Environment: real
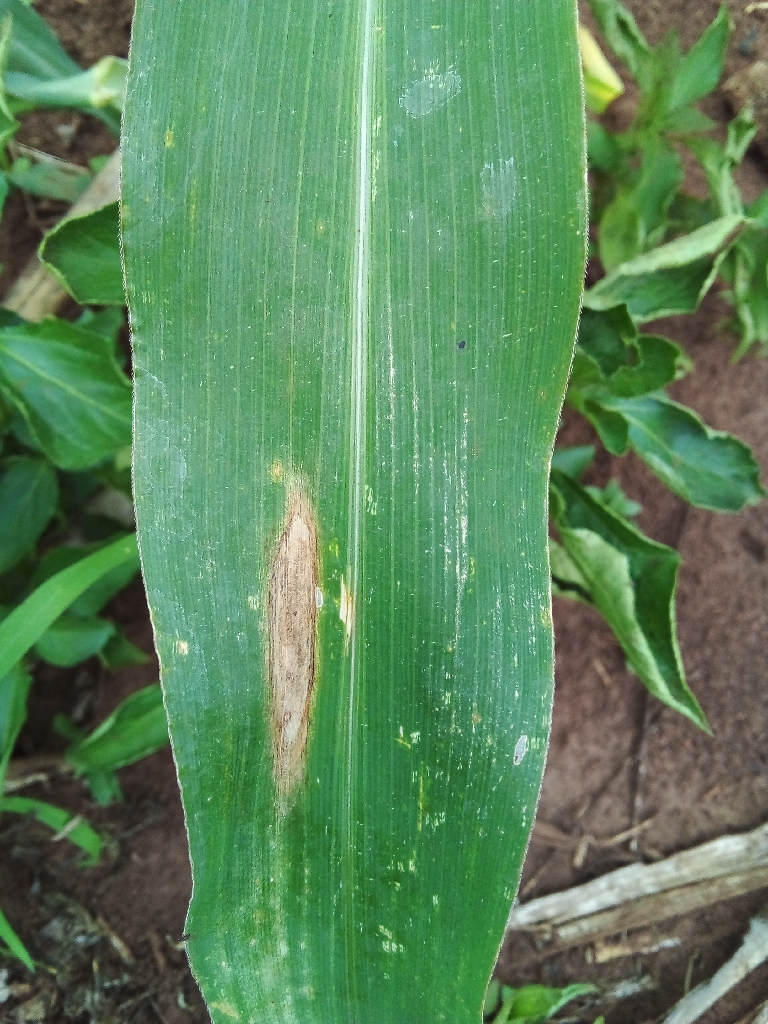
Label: northern_corn_leaf_blight